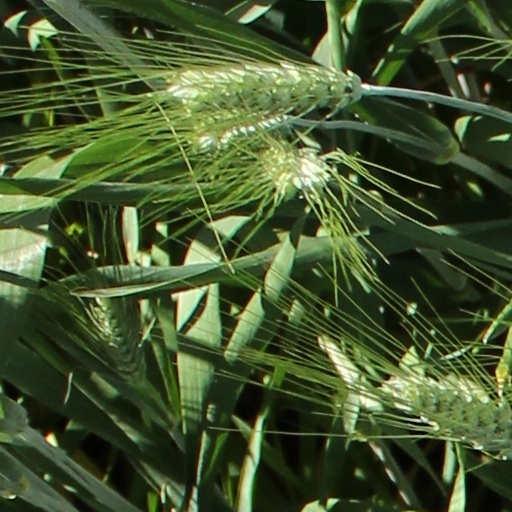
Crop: wheat